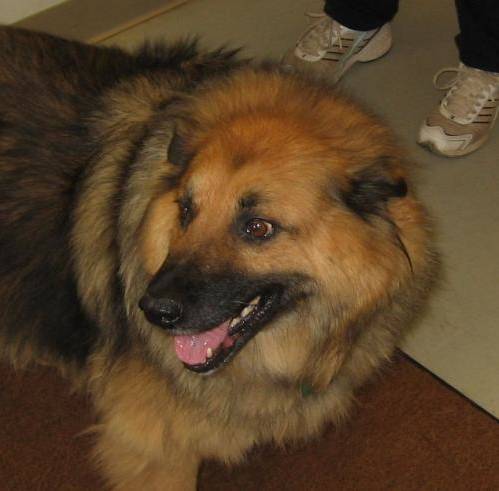
Label: dog